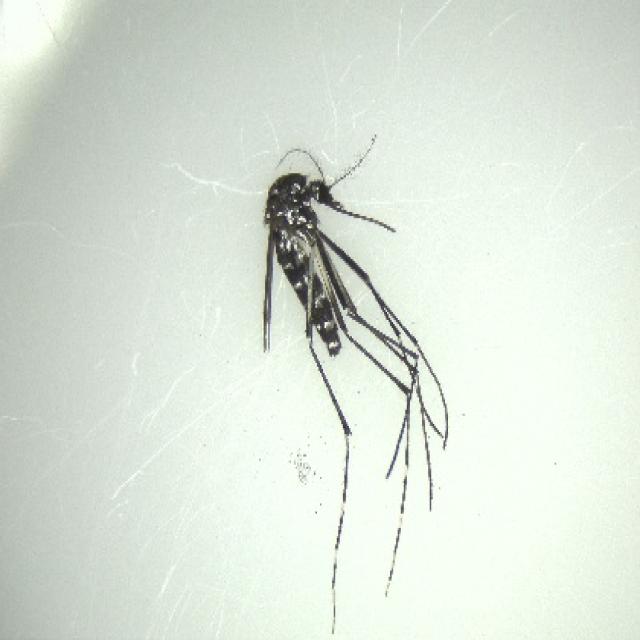
Species: aedes_albopictus